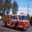
Label: truck